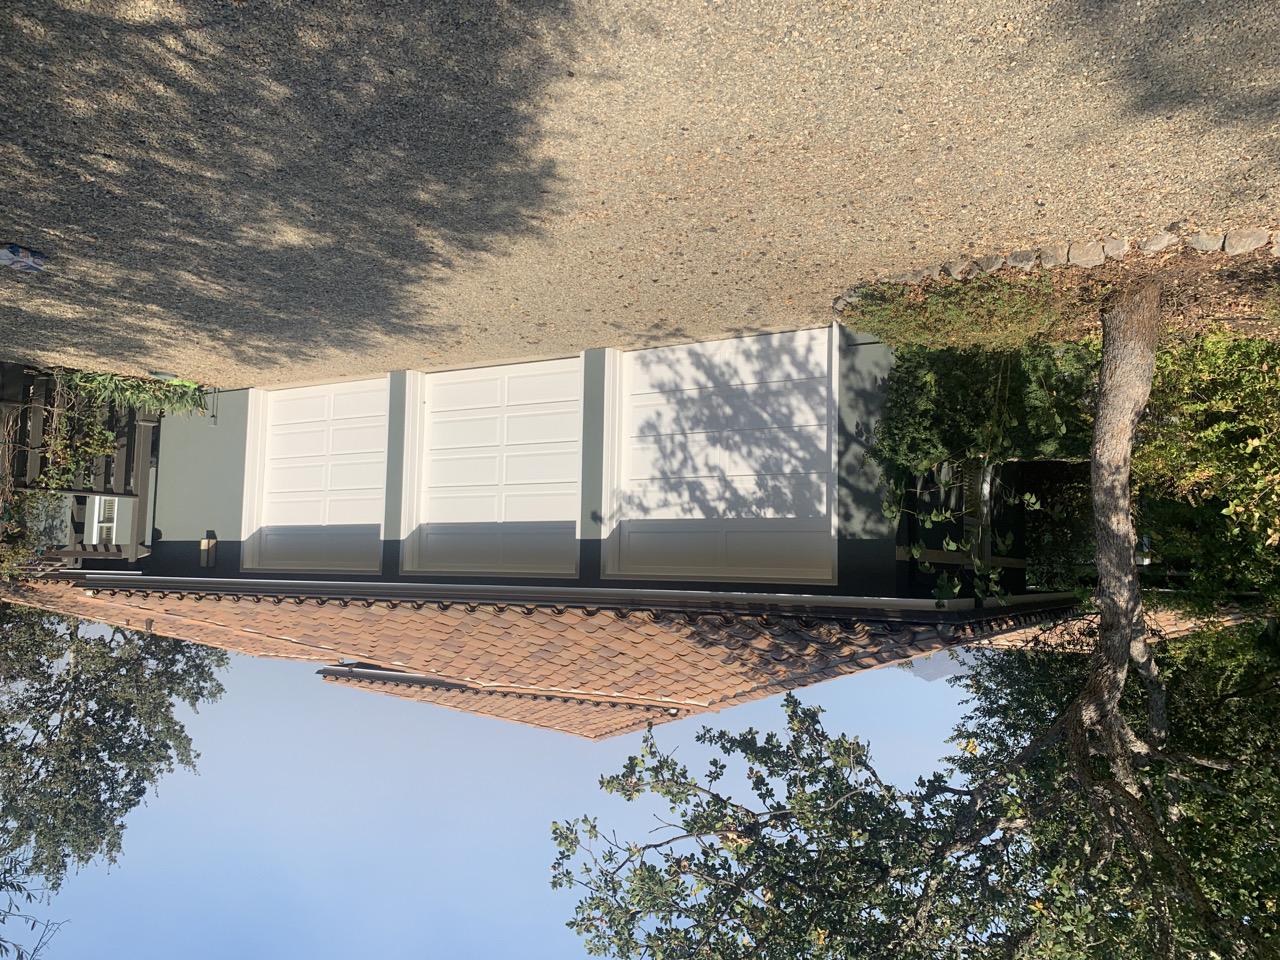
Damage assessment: no_damage